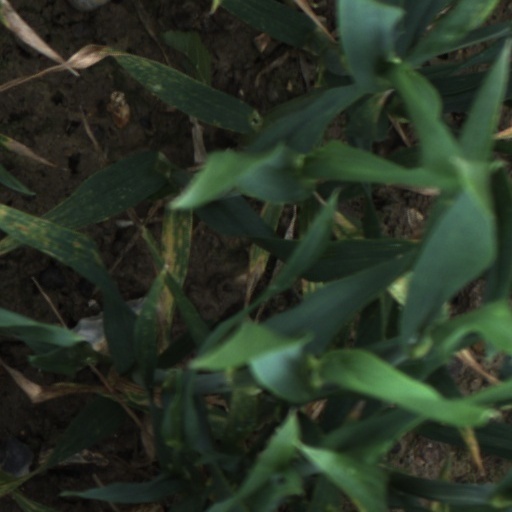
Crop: wheat